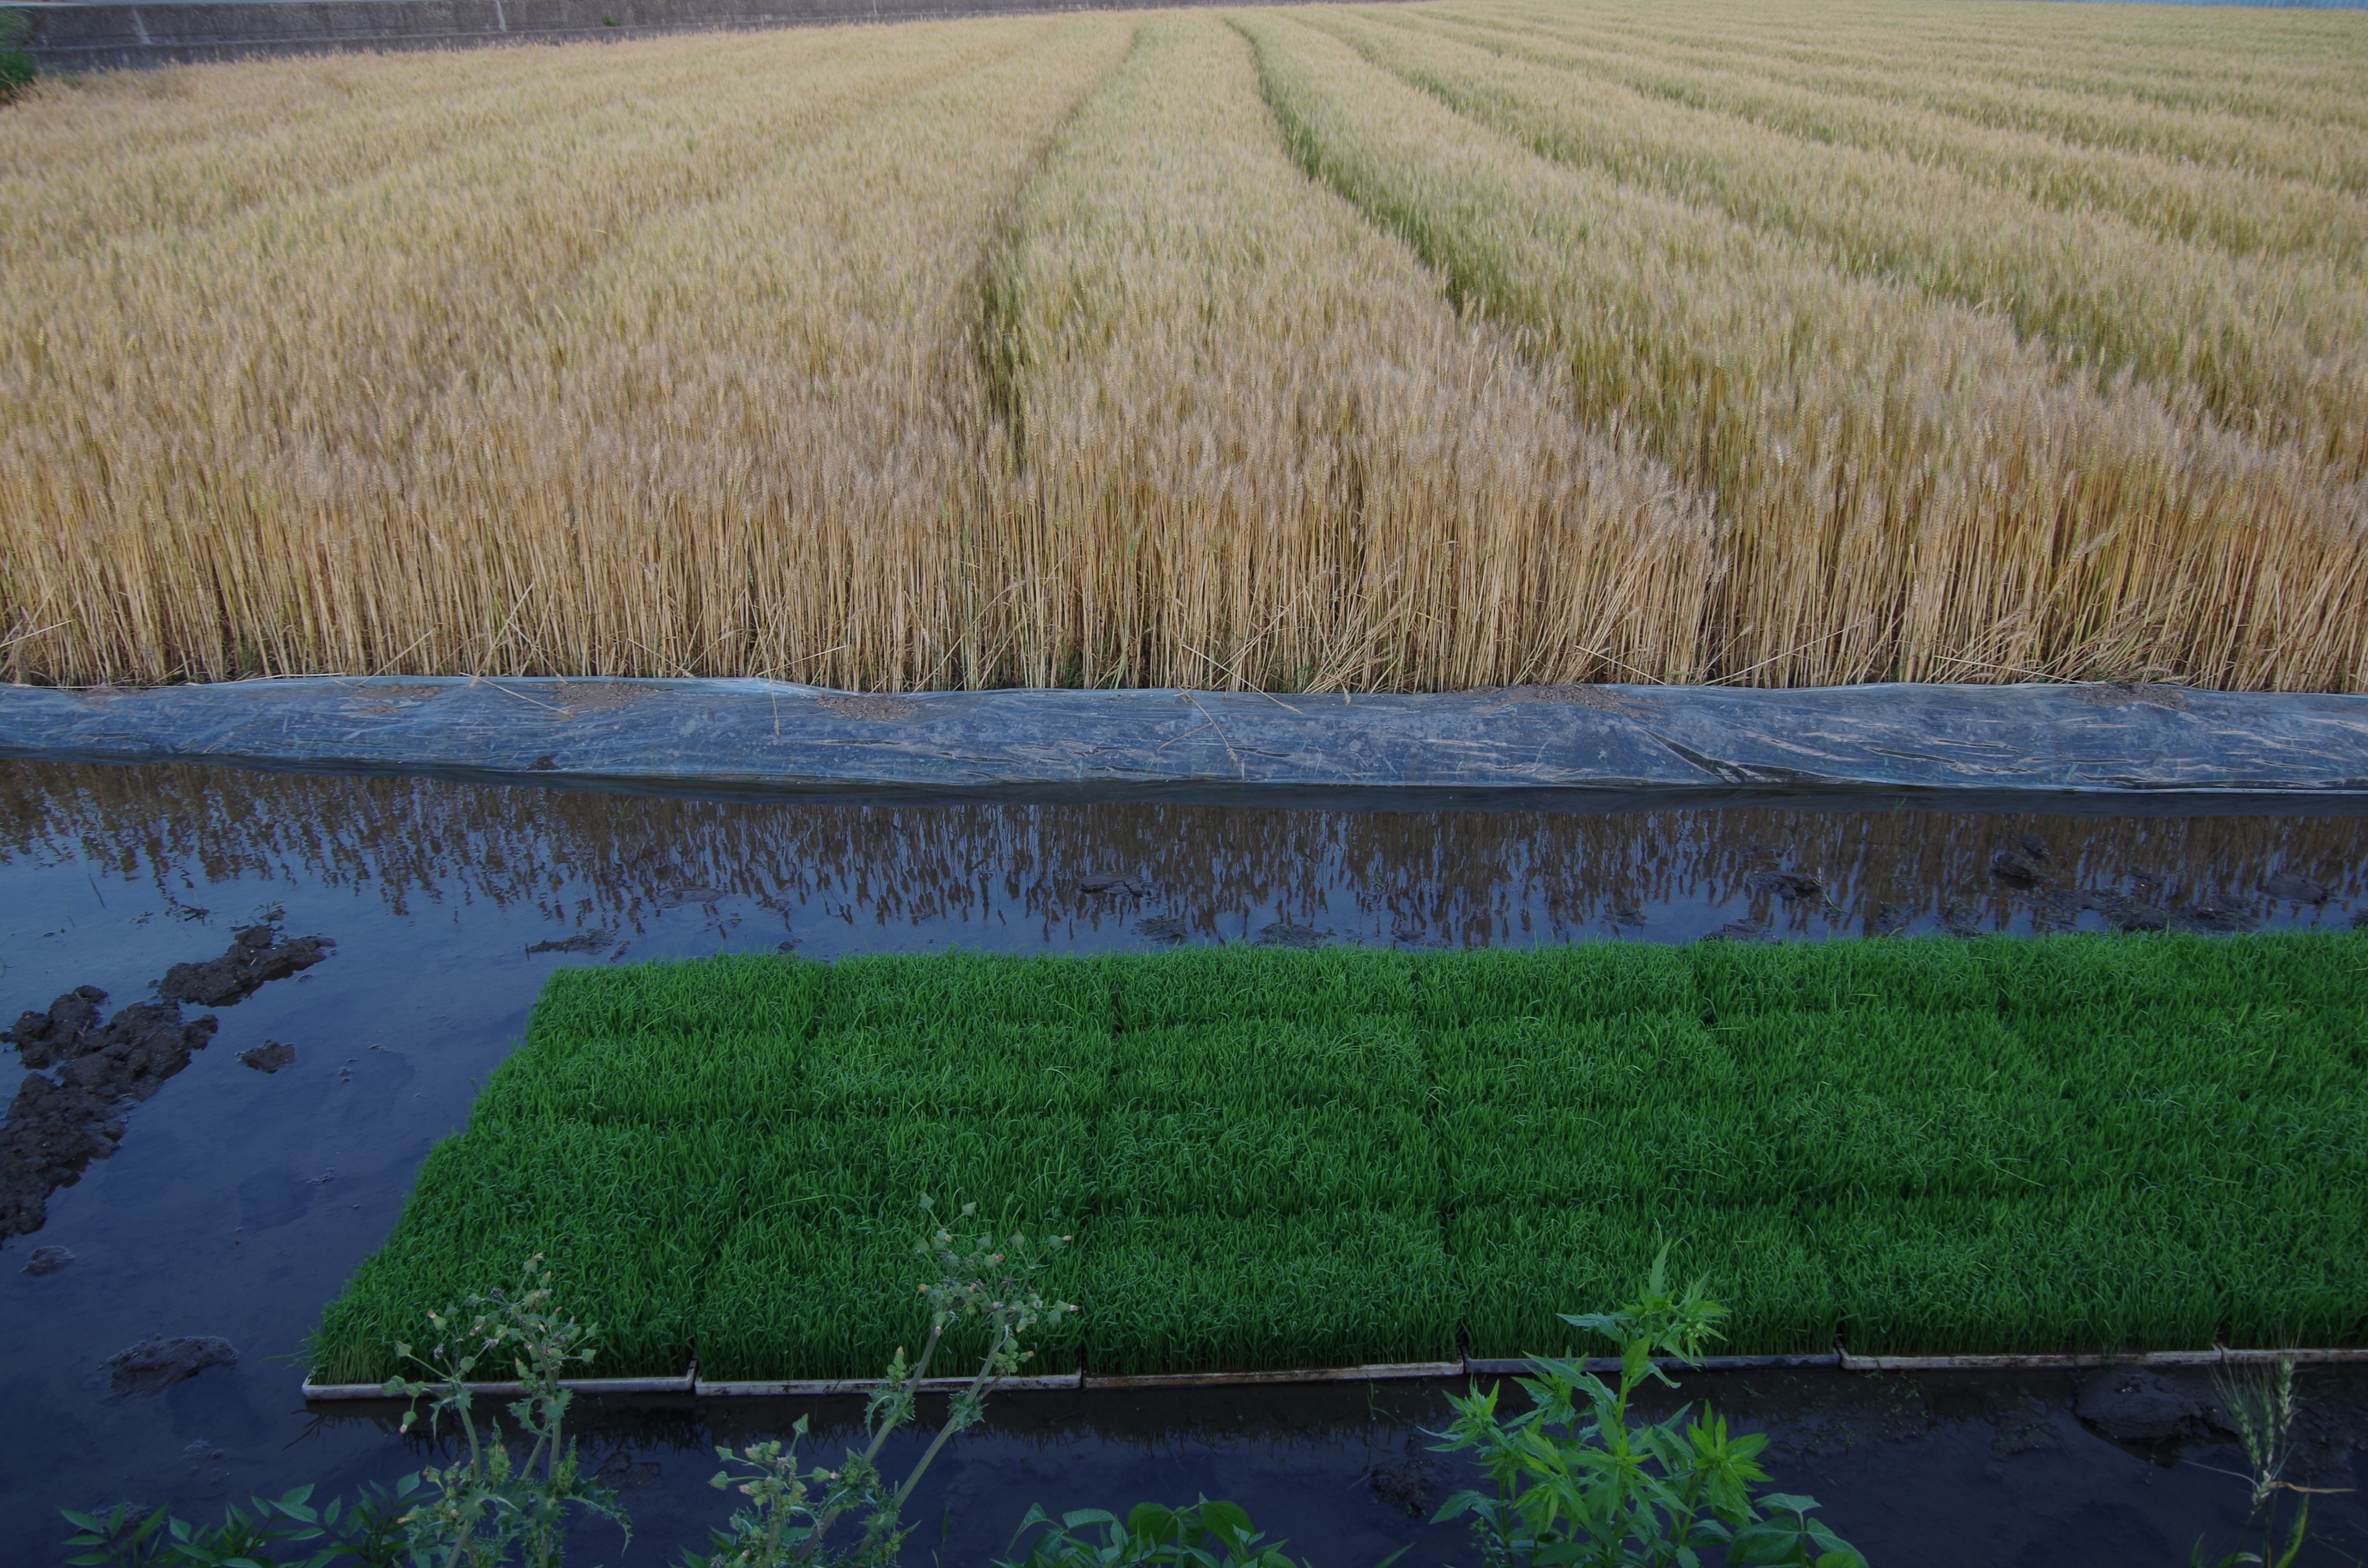
grass, marsh, plant, field, wheat, farming, crop, soil, agriculture, couch, plain, wetland, rural area, paddy field, grass family